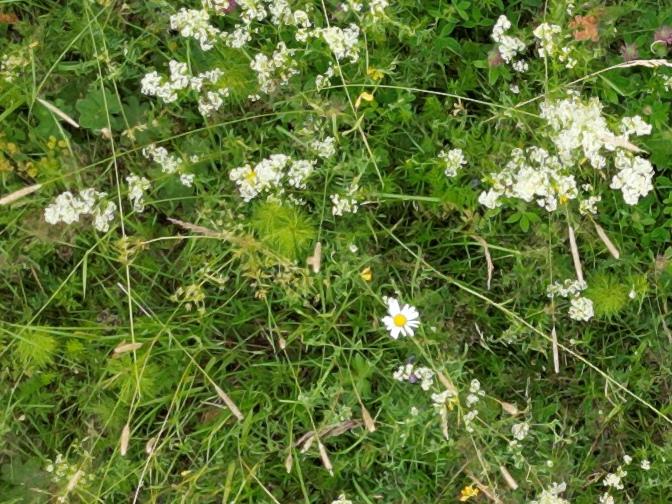
Flowers visible: yarrow flowers, yarrow flowers, yarrow flowers,  daisy flowers, yarrow flowers, yarrow flowers, yarrow flowers, yarrow flowers, yarrow flowers, yarrow flowers,  daisy flowers, yarrow flowers, yarrow flowers, yarrow flowers, yarrow flowers, yarrow flowers, yarrow flowers, yarrow flowers, yarrow flowers, yarrow flowers, yarrow flowers, yarrow flowers, yarrow flowers, yarrow flowers, yarrow flowers, yarrow flowers, yarrow flowers